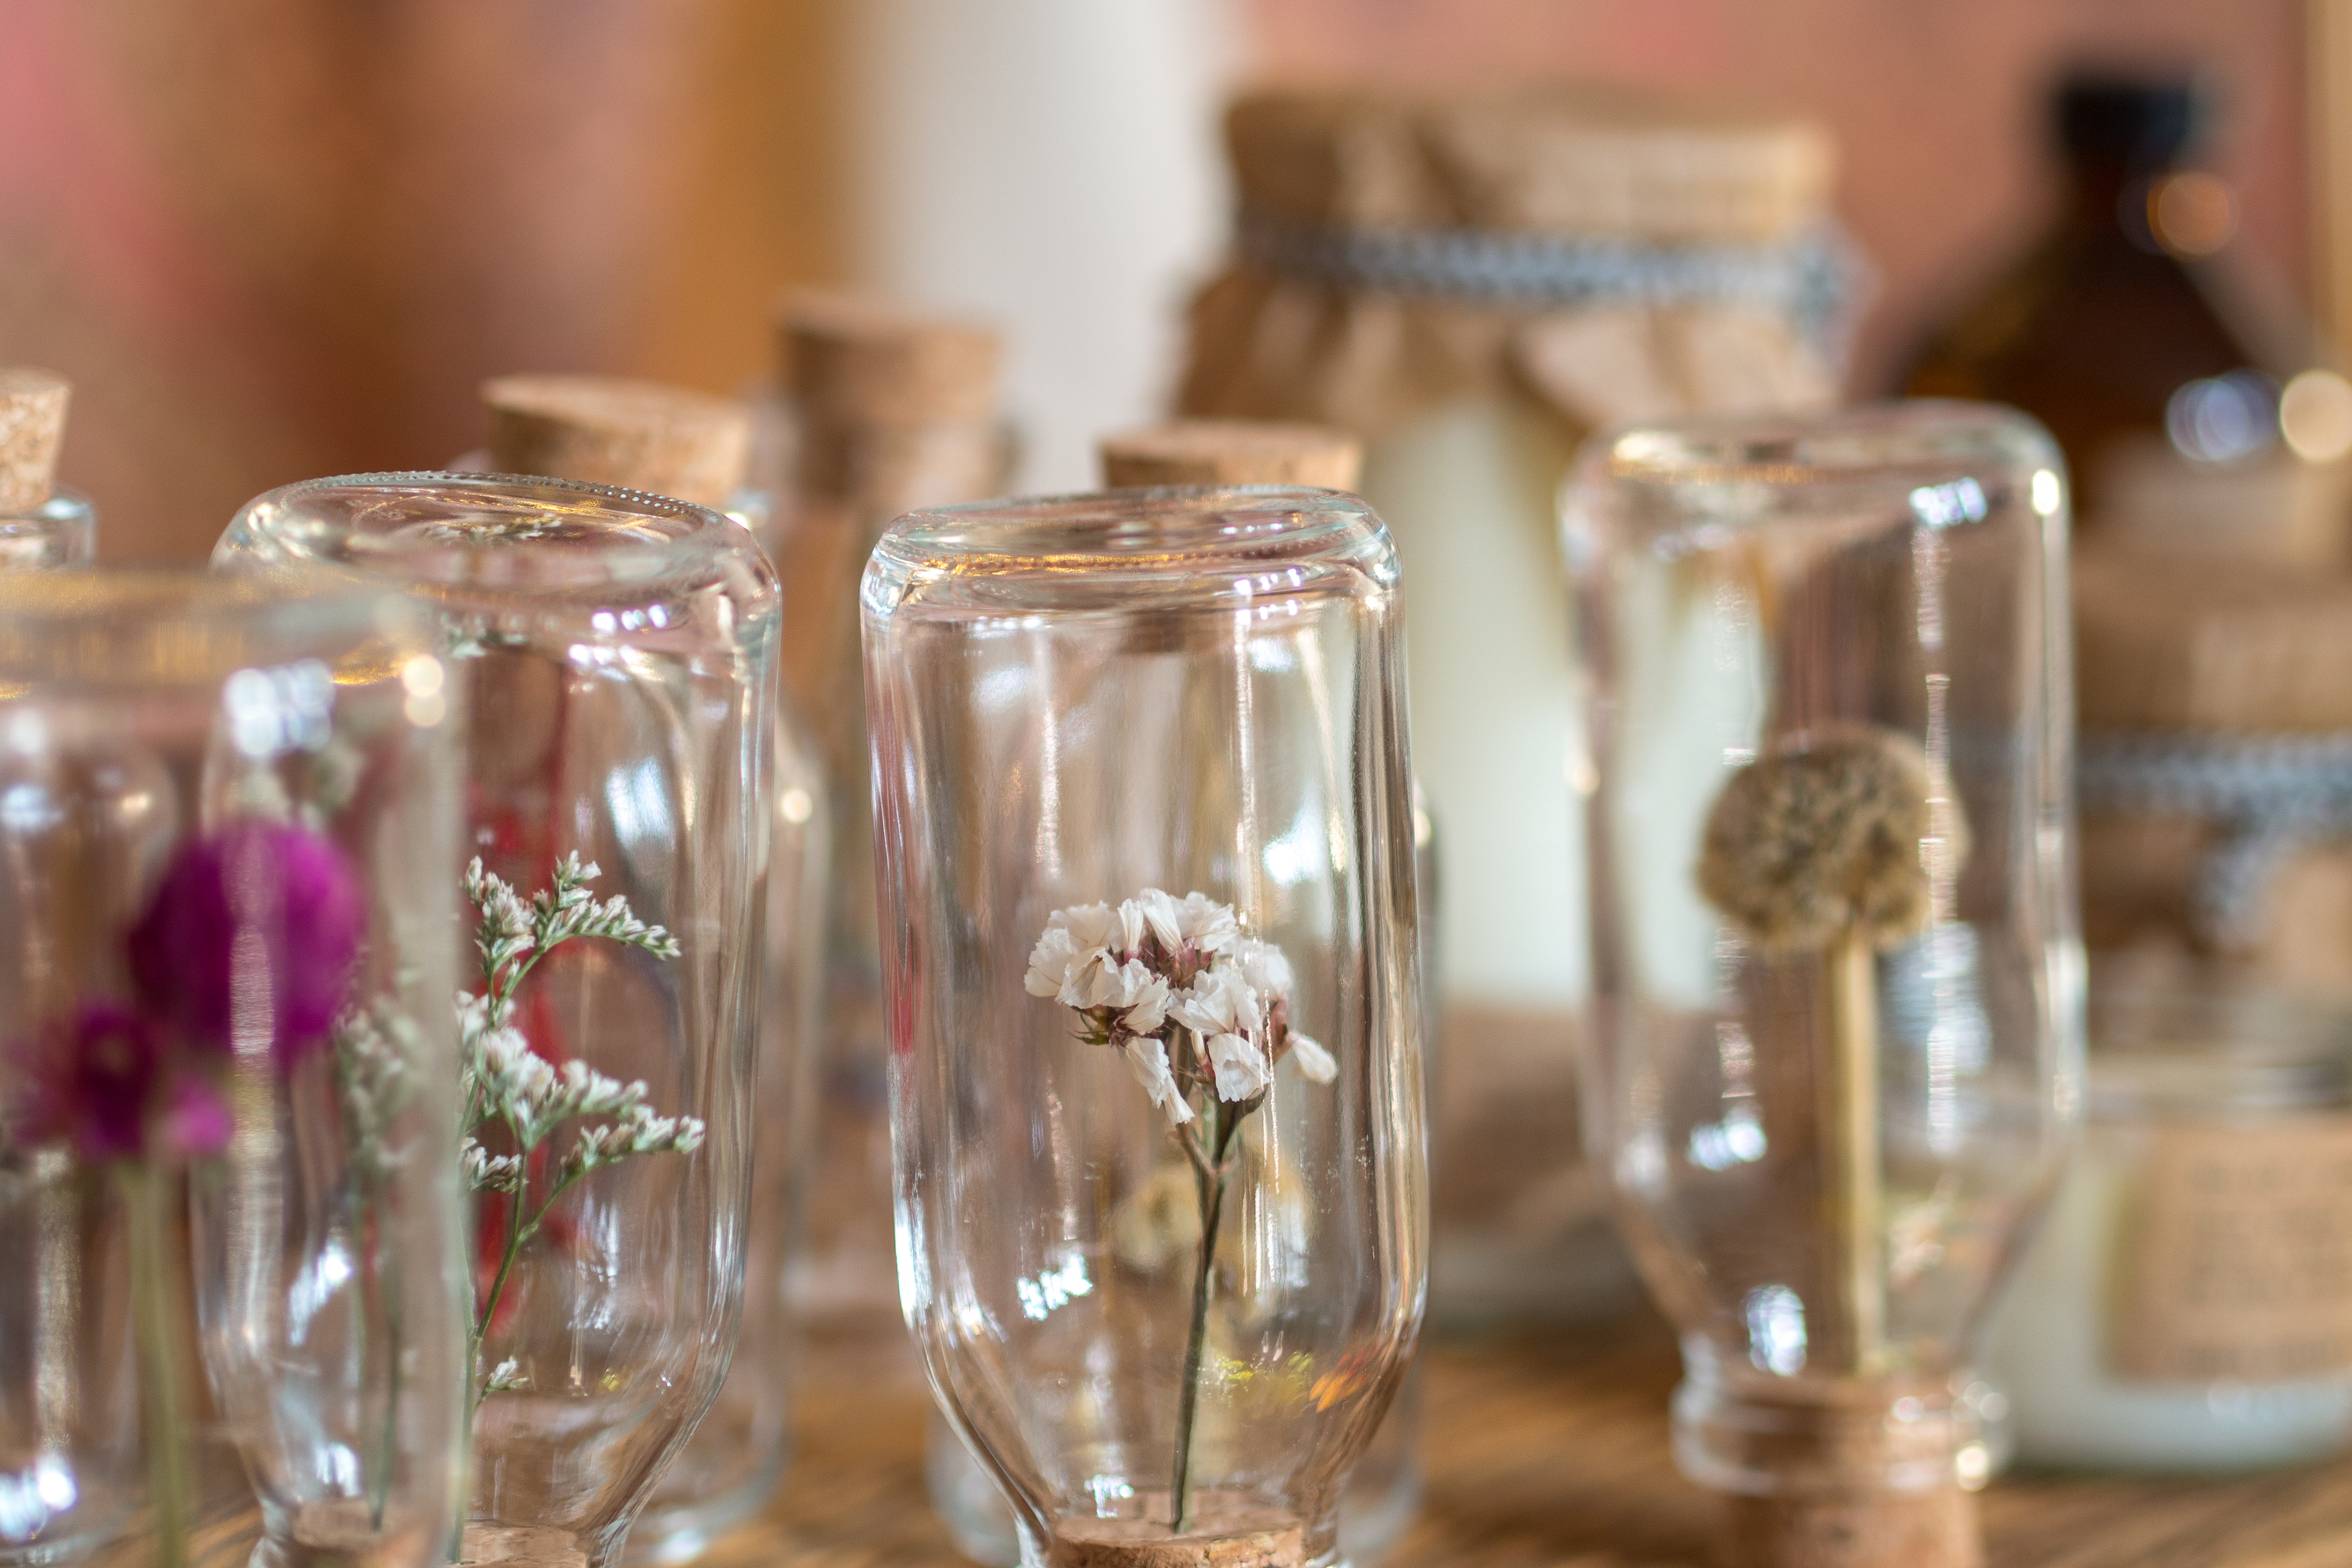
glass, bottle, lighting, glass bottle, mason jar, drinkware